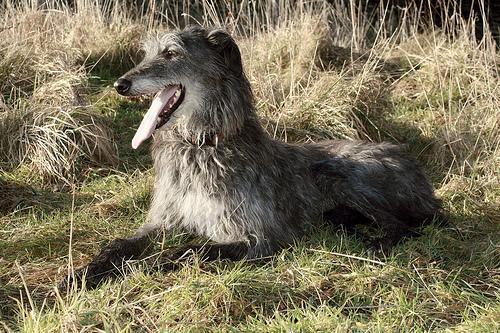
Scottish_deerhound